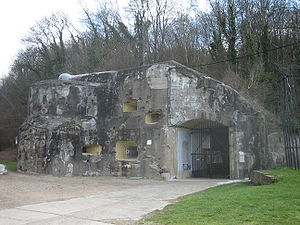
Slaget om Frankrig / Maj: Fall Gelb, angrebet på Nederlandene og det nordlige Frankrig / Angrebet i nord / Centrale Belgien
Indgangen til fæstningen Eben-Emael
Slaget om Frankrig, også kendt som Frankrigs fald, er betegnelsen for den tyske invasion af Frankrig, Holland, Belgien og Luxembourg, som startede den 10. maj 1940. Slaget bestod af to hovedoperationer. I den første, der havde kodenavnet Fall Gelb, stødte tyske panserdivisioner igennem det bjergrige område ved Ardennerne, gennembrød den allierede front og stødte frem til Den engelske kanal, hvorved de allierede styrker, som var rykket ind i Belgien blev afskåret og omringet. De britiske tropper i British Expeditionary Force og mange franske soldater blev imidlertid evakueret fra strandene ved Dunkerque i Operation Dynamo.